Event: Nepal Earthquake
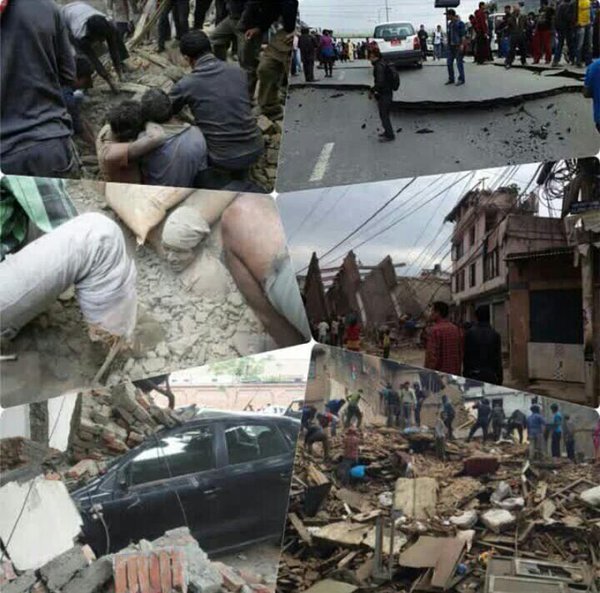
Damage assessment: damage